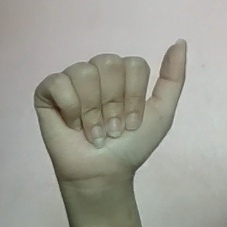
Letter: dhad